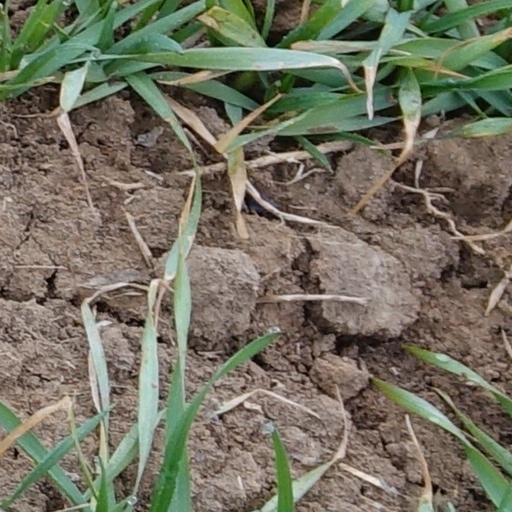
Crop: wheat